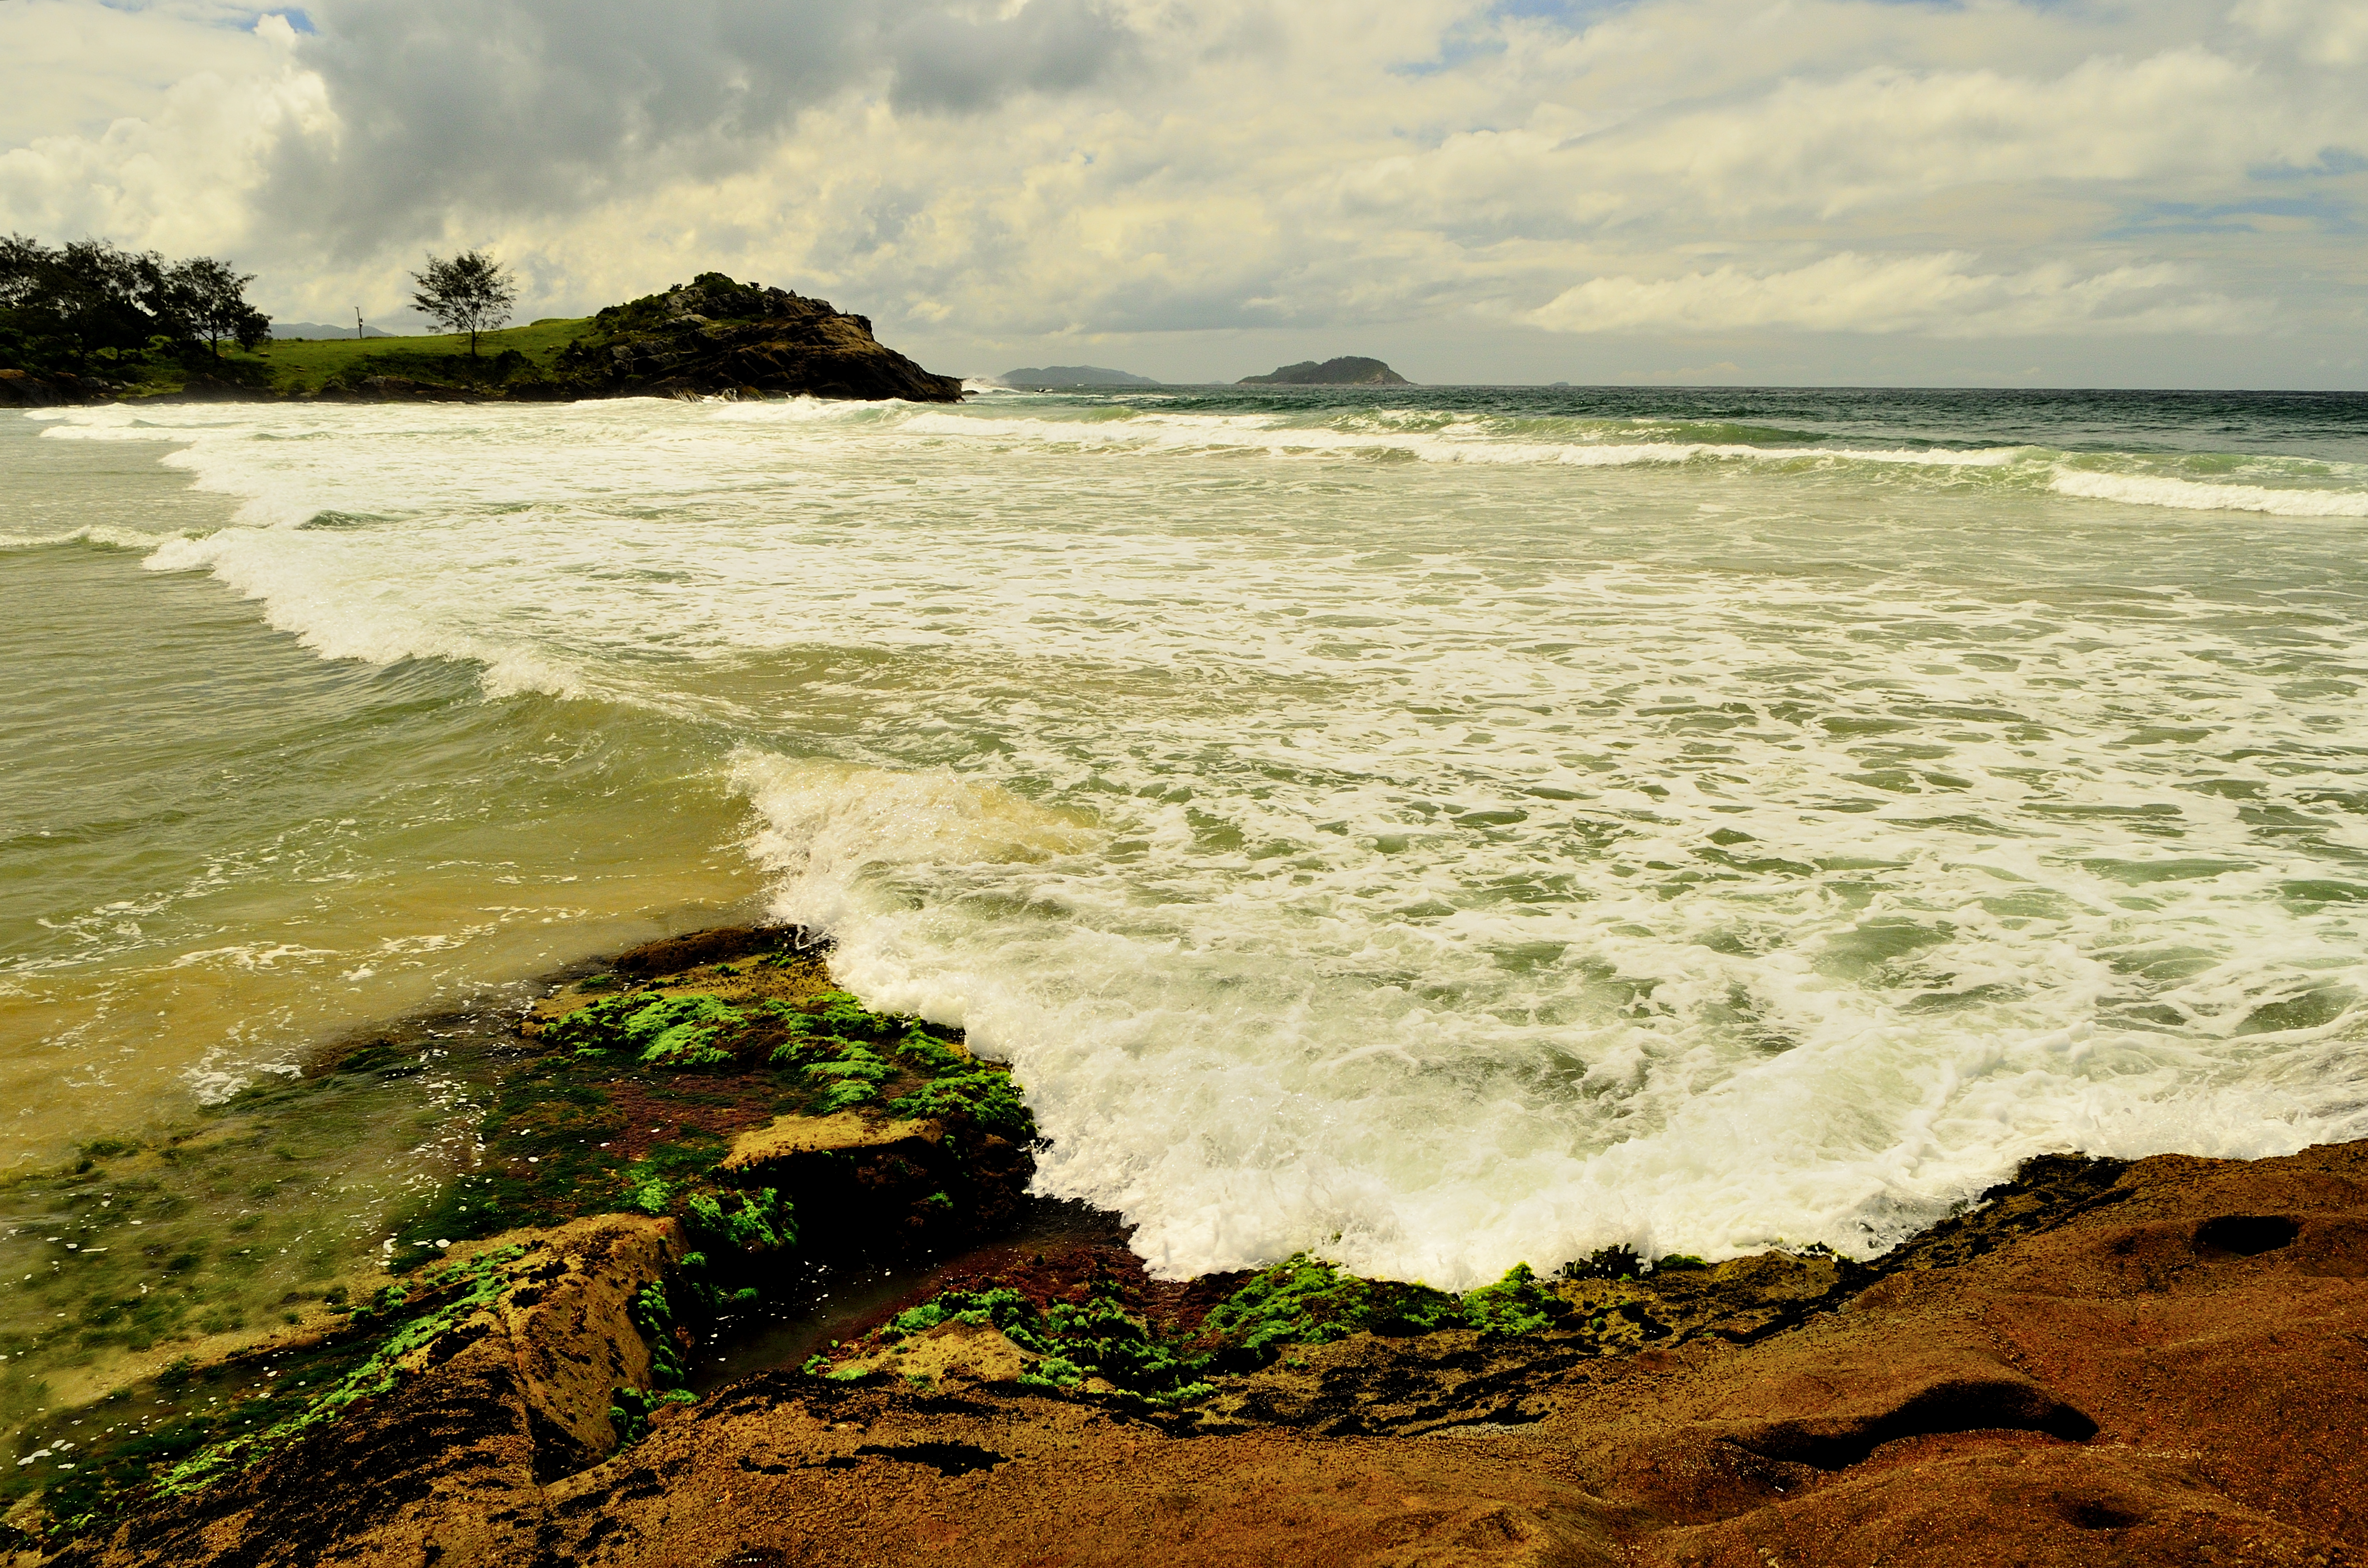
beach, landscape, sea, coast, water, nature, sand, rock, ocean, horizon, cloud, shore, wave, cliff, cove, bay, terrain, material, body of water, praia, florianopolis, santacatarina, br, matadeiro, cape, wind wave